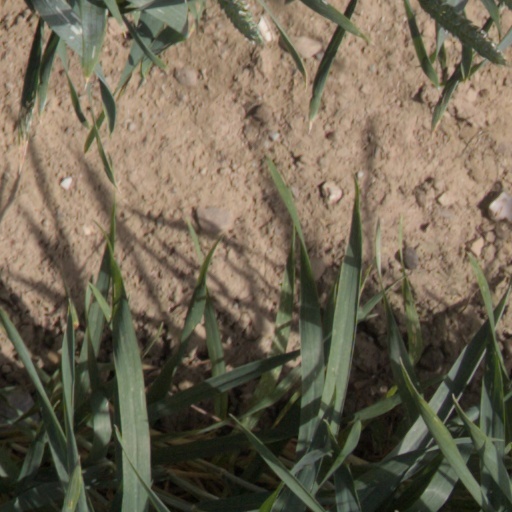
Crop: wheat